Vic Darensbourg

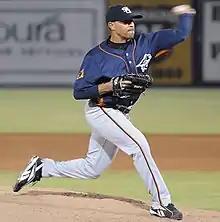
Darensbourg pitching for the St. George Roadrunners in 2009

Victor Anthony Darensbourg (born November 13, 1970) is an American former professional baseball pitcher. He made his MLB debut with the Florida Marlins in , and went on to play eight seasons in Major League Baseball (MLB).